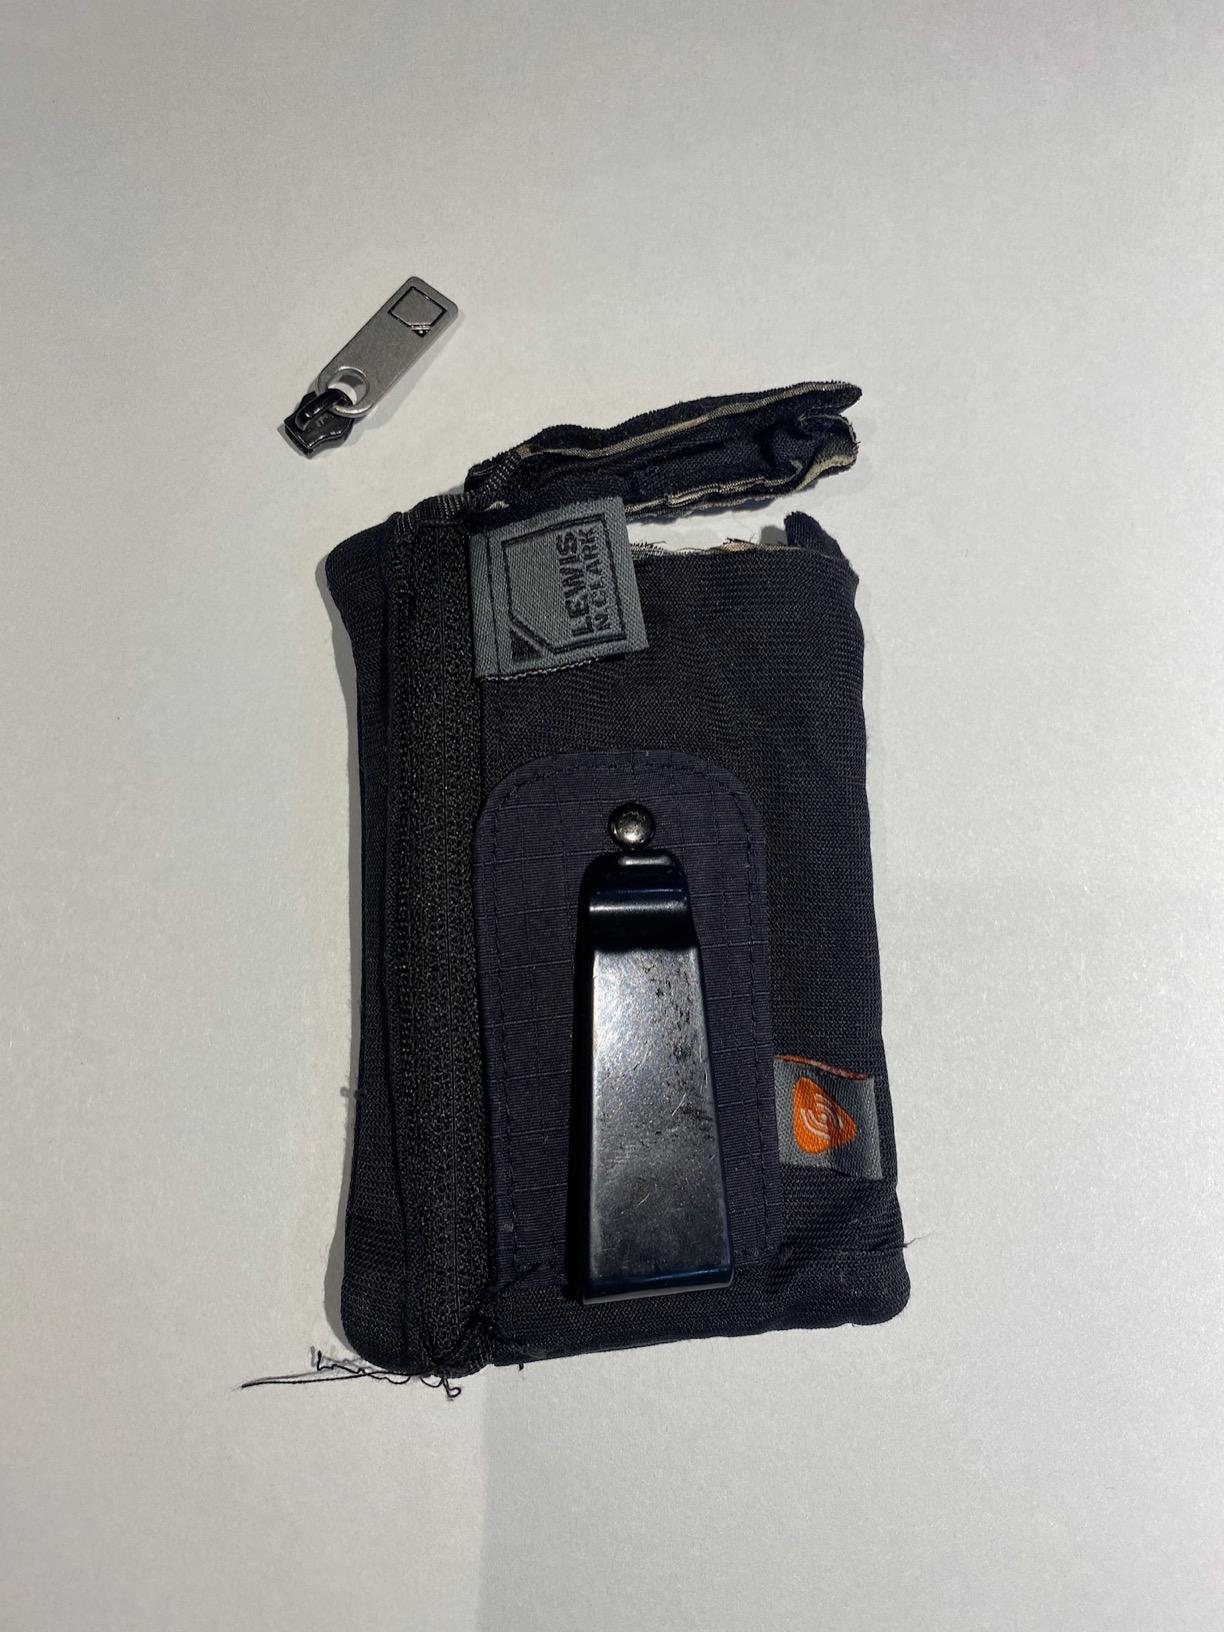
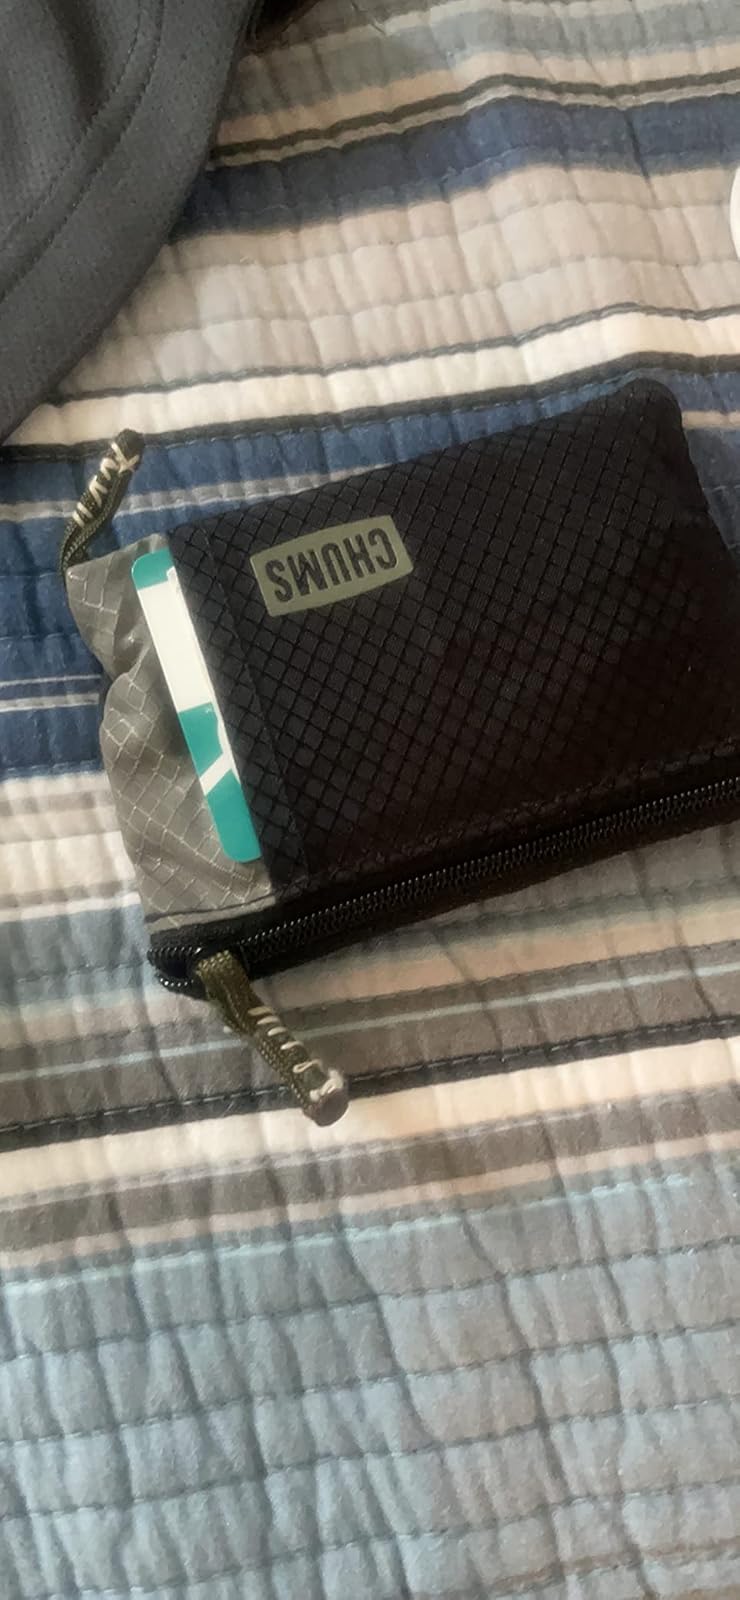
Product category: accessories_wallet
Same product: no